Pisiffik

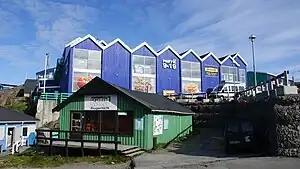
Pisiffik supermarket in Sisimiut.

Pisiffik's approximately 40 stores are found in the six largest towns in Greenland: Aasiaat, Ilulissat, Maniitsoq, Nuuk, Qaqortoq, and Sisimiut.